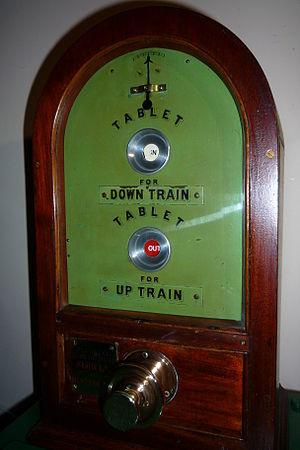
Le Tyer's Electric Train Tablet système est un système de signalisation ferroviaire pour train à voie unique utilisé dans plusieurs pays. Conçu en Grande-Bretagne par l'ingénieur Edward Tyer après l'accident de train de Thorpe, en 1874, qui fit 21 morts. Il fut en service en Nouvelle-Zélande jusqu'en juin 1994.
La collision ferroviaire de Charenton a eu lieu le lundi 5 septembre 1881, à 9 h 47, sur le réseau du PLM, dans la gare de cette commune du département de la Seine, aujourd'hui limitrophe de Paris. Elle a révélé de nombreuses lacunes dans la sécurité du fonctionnement des chemins de fer et suscité l'émotion par son lourd bilan de 22 morts et 81 blessés.